The Battle of Dorking

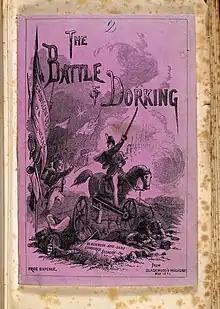
Front cover of the 1871 pamphlet edition of "The Battle of Dorking"

"The Battle of Dorking" was first published anonymously as a serial in the May 1871 "Blackwood's Magazine" and then in pamphlet form from the same publisher by the end of the month before finally appearing as a novel. It went through several editions and engaged the interest of soldiers and politicians, as well as the reading public.